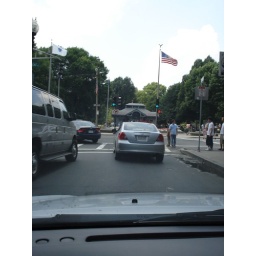
view of boston common gardens from one of the narrow roads in boston. cross street is the tremont street.